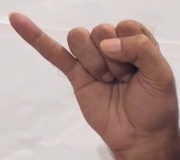
ASL sign: J